Richard F. Cleveland

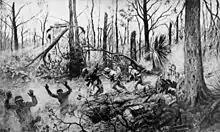
US Marines at Belleau Wood

In 1916 or 1917, Cleveland broke off studies and joined the U.S. Marine Corps during World War I. In 1918, he joined the U.S. diplomatic corps and served in six months in Beijing (then still called "Peking") as military attache at the U.S. legation.